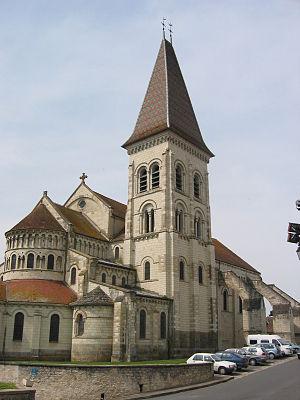
Abbatiale Saint-Pierre de Preuilly-sur-Claise, Indre-et-Loire, France
Cet article liste les abbayes bénédictines actives ou ayant existé sur le territoire français actuel. Il s'agit des abbayes de religieux suivant la règle de saint Benoît, à l'exclusion des cisterciens.
Cet article recense les monuments historiques de France classés en 1840, la première protection de ce type dans le pays.